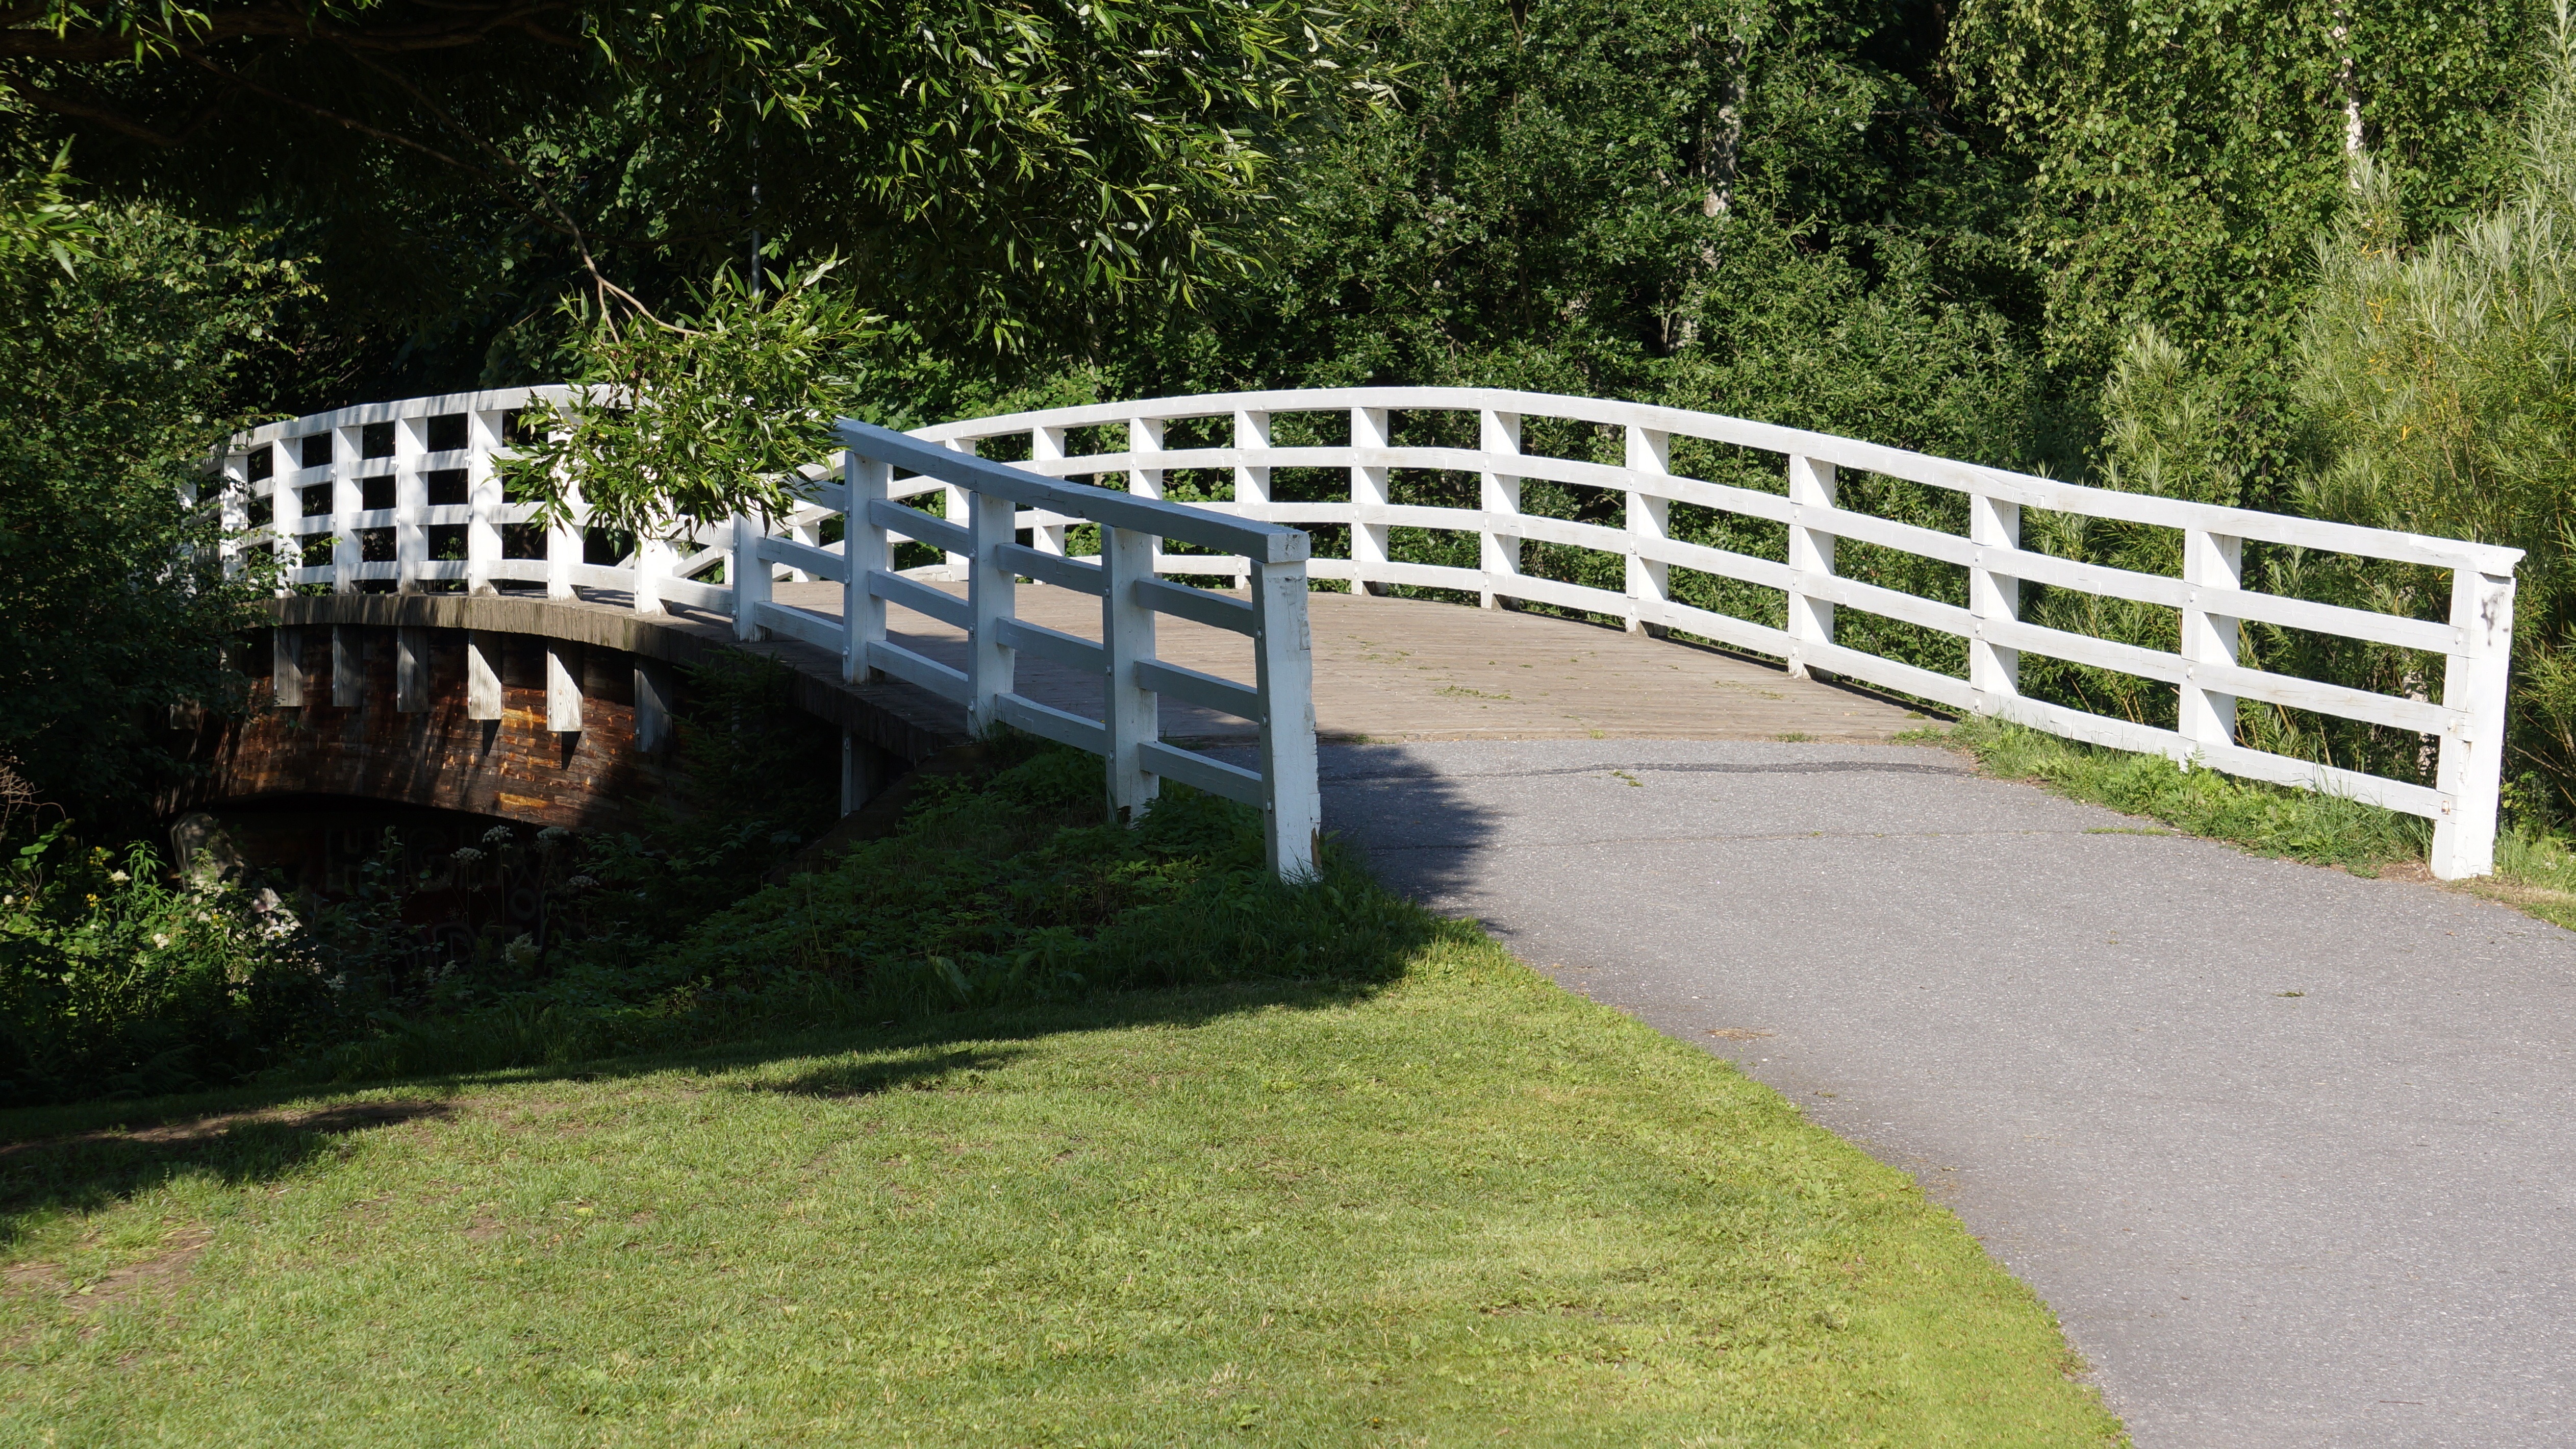
grass, fence, bridge, lawn, walkway, backyard, garden, waterway, estate, yard, outdoor structure, the wooden bridge, white bridge, bridge parapets